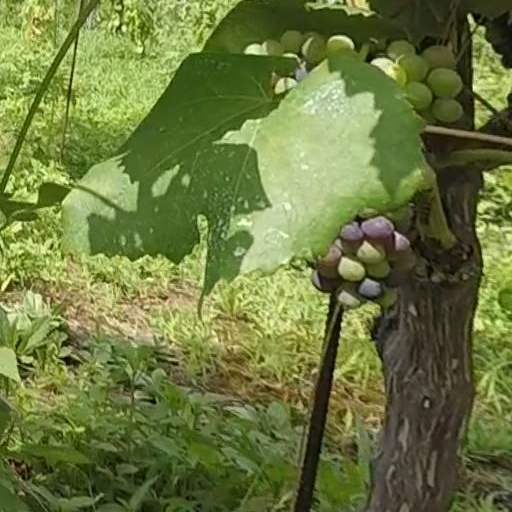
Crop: grape